List of Gaudí buildings

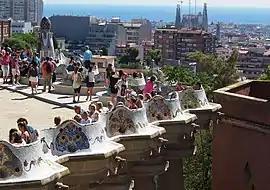
Park Güell, with the Sagrada Família in the background

Antoni Gaudí was an architect from Catalonia, Spain, who belonged to the Modernisme (Art Nouveau) movement. He was famous for his unique style and highly individualistic designs.